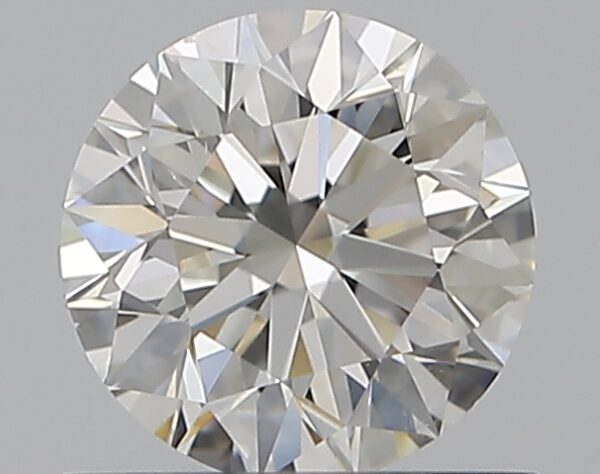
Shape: round
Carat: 0.6
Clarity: VS2
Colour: G
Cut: EX
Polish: EX
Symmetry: EX
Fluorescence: M
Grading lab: GIA
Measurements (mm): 5.33 x 5.37 x 3.36